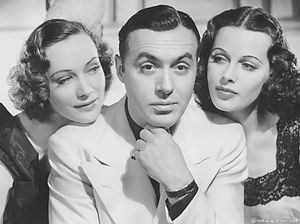
Algiers
Sigrid Gurie, Charles Boyer og Hedy Lamarr
Algiers er en amerikansk dramafilm fra 1938 instrueret af John Cromwell og stjernespækket med skuespillere som; Charles Boyer, Sigrid Gurie og Hedy Lamarr. Filmen, der er skrevet af John Howard Lawson, handler om en berygtet fransk juveltyv gemmer sig i den labyrintiske bydel i Algier kendt som Kasbahen. Følelsen af fængsel i sit selvvalgte eksil og dét at han bliver trukket ud af sit skjul af en smuk fransk turist, minder ham om lykkeligere tider i Paris. Walter Wanger produktionen var en genindspilning af den succesfulde franske film fra 1937 Pépé le Moko, som afleder sit plot fra en Henri La Barthe roman af samme navn.